Entering heaven alive

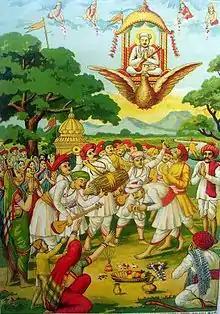
Tukaram is said to have left for Vaikuntha, the heavenly abode of the god Vishnu at the end of his earthly life.

The Eastern Orthodox Church teaches that three other persons were taken bodily into heaven: Enoch and Elijah (Elias) entered without dying. However the Theotokos (Virgin Mary) died, was resurrected, and taken to heaven. Unlike the Western "Assumption" of Mary. However, the Orthodox also celebrate the Dormition of the Mother of God on August 15. The Orthodox teach that Mary died a natural death like any other human being, that she was buried by the Apostles (except for Thomas, who was late), and three days later (after Thomas had arrived) was found to be missing from her tomb. The church teaches that the Apostles received a revelation during which the Theotokos appeared to them and told them she had been resurrected by Jesus and taken body and soul into heaven. The Orthodox teach that Mary already enjoys the fullness of heavenly bliss that the other saints will experience only after the Last Judgment.